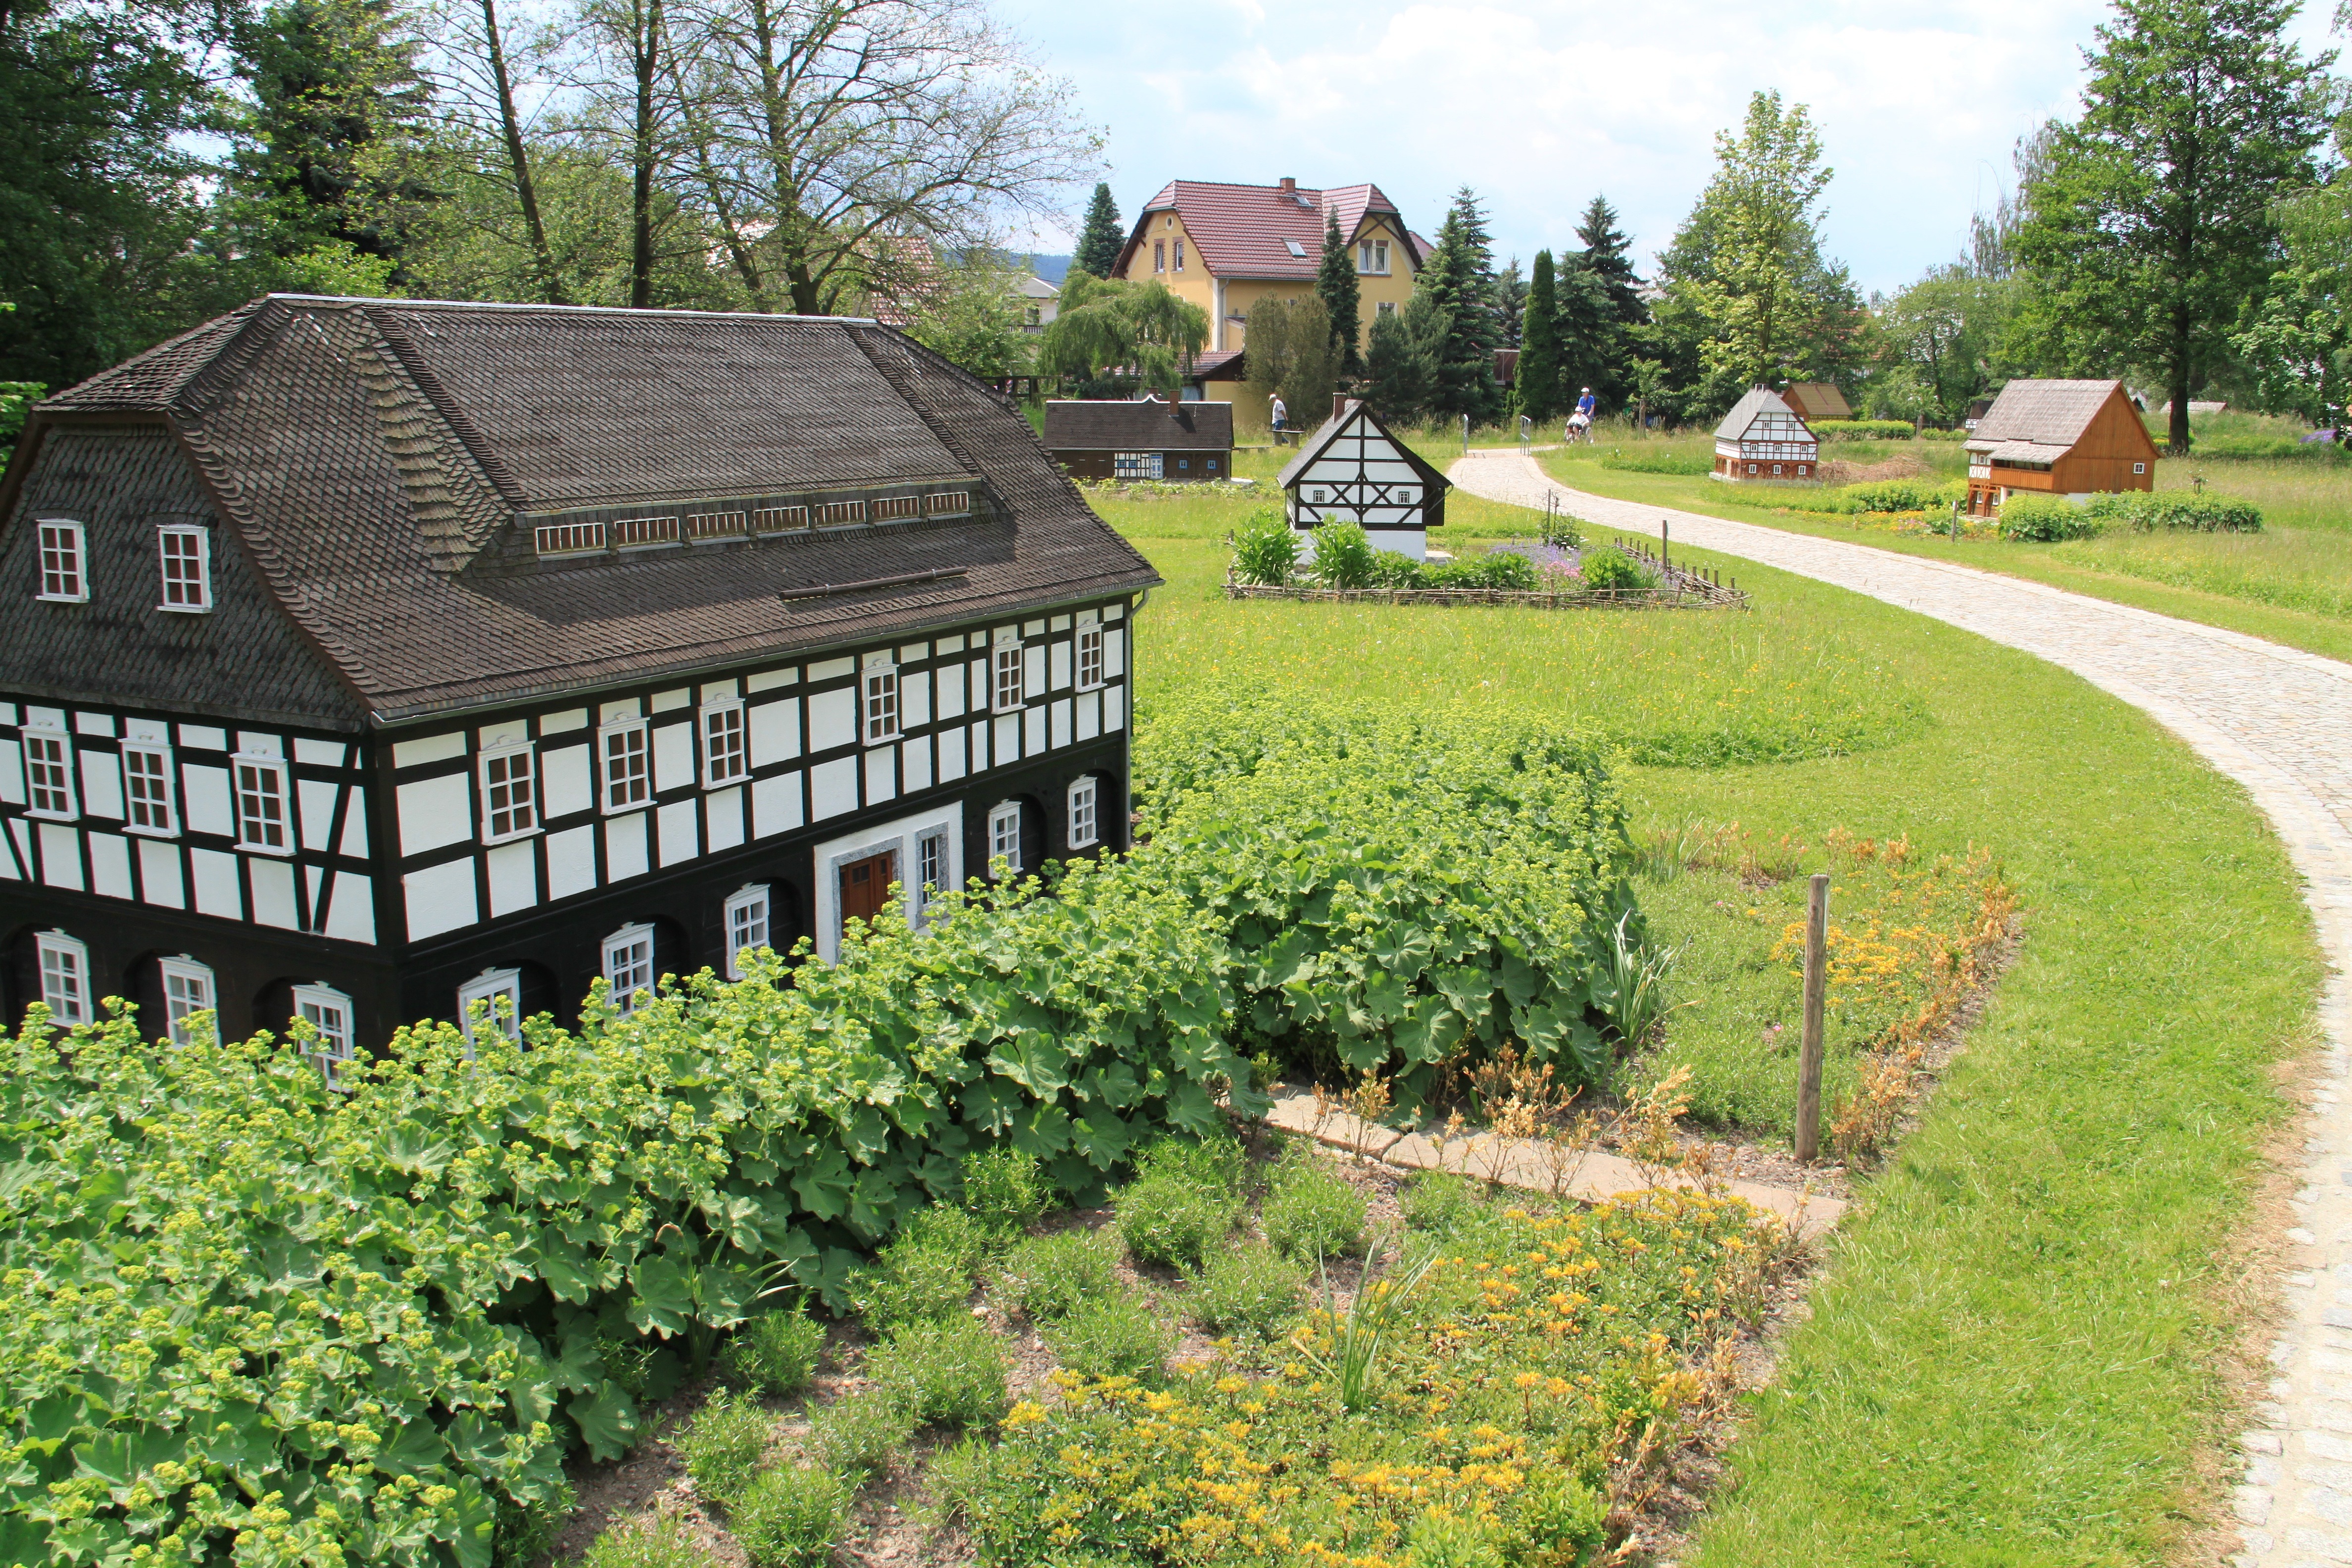
nature, grass, people, sky, farm, lawn, house, summer, spring, cottage, backyard, landmark, property, agriculture, garden, tourism, plants, flowers, miniature, trees, outside, clouds, tourists, homes, shrub, plantation, germany, famous, estate, yard, models, destinations, outdoor structure, cunewald